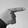
ASL letter: G